Hartford-Empire Co. v. United States

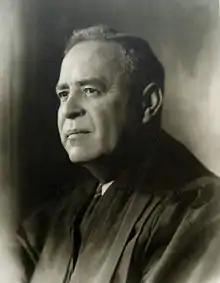
Justice Wiley Rutledge dissented

Justice Rutledge agreed with Justice Black (who joined his dissent) that it was a mistake to modify the relief that the trial court decreed to remedy the defendants' "devious and ruthless methods, as well as the ultimate total success of this long adventure in monopoly and unlawful restraint of trade." He criticized the majority's wrong assumptions as to "the respective functions of trial and appellate courts in framing the decree, as well as to the criteria by which are to be gauged the quantity and quality of relief needed to be effective." He said that "the number, character and detail of the revisions" by the majority suggest "that it is the business of this Court to rewrite the decree, substituting its own judgment for that of the District Court when there is difference concerning the wisdom or need of a particular provision," but that is based on the, majority's "misconception that men who have misused their property, and acquired much of it, by violating the Sherman Act are free for the future to continue using it as are other owners who have committed no such offense, and that consequently the appropriate relief affecting such use is the least restriction which possibly will prevent repetition of past violations."